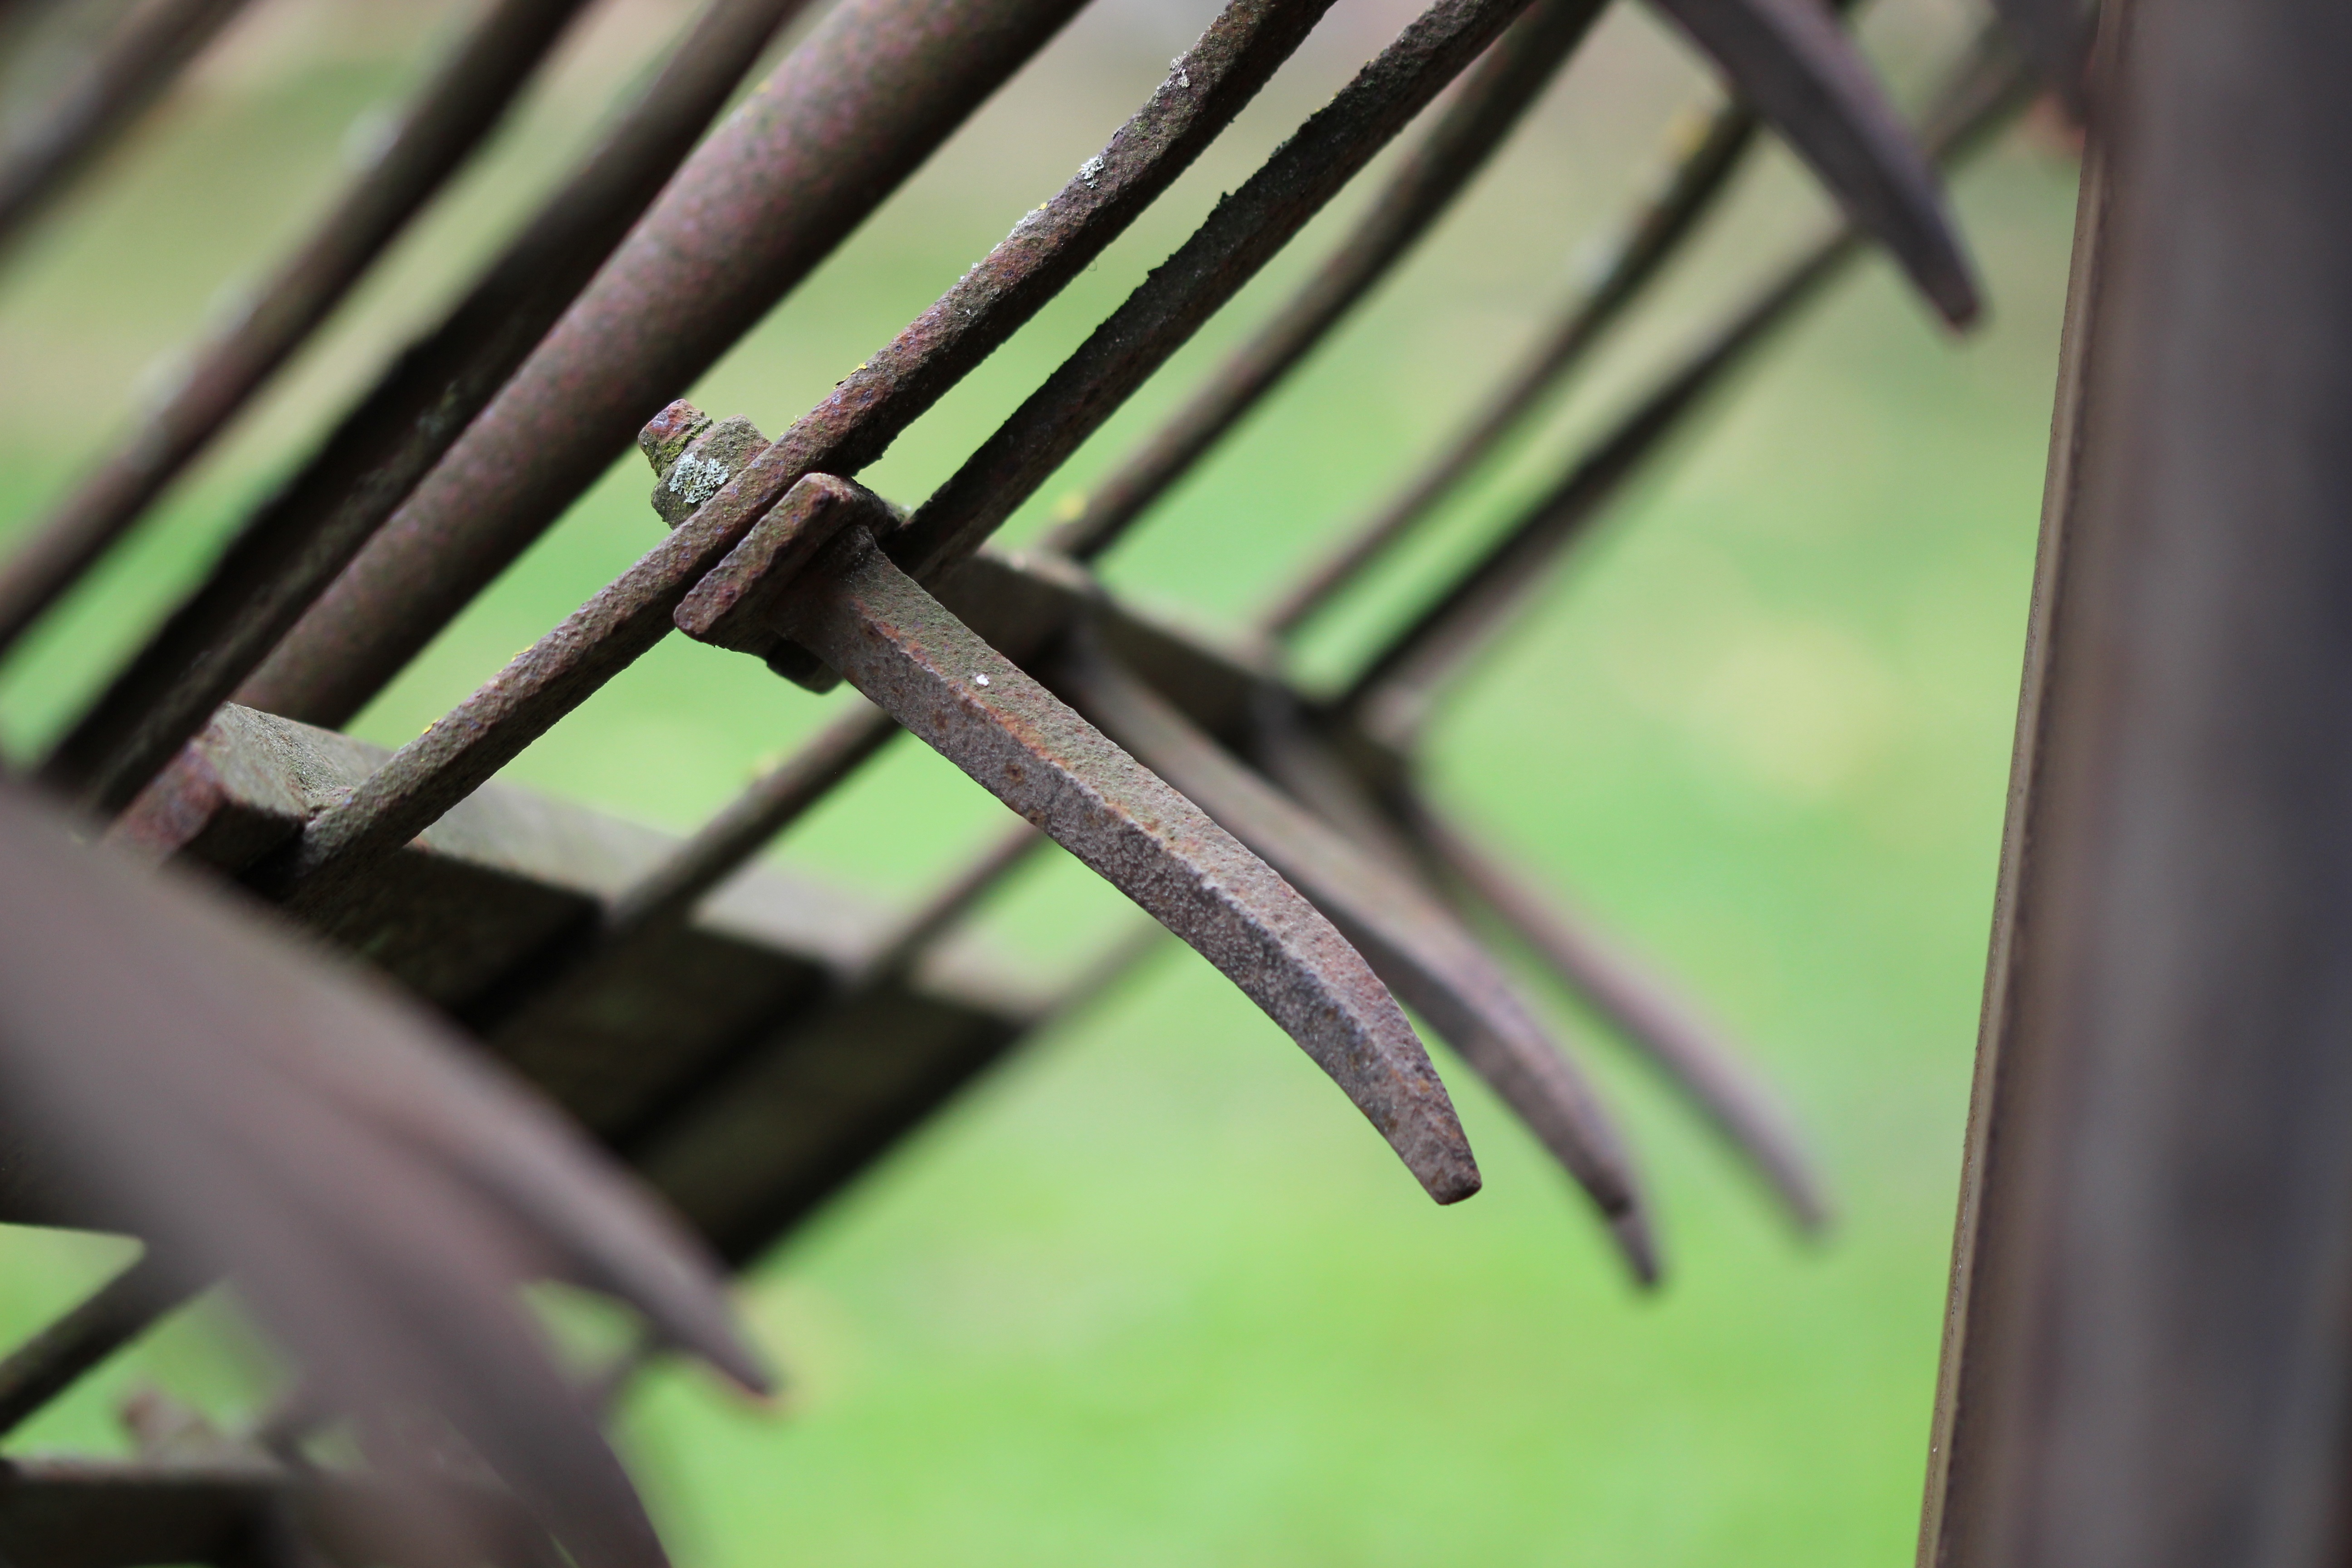
grass, branch, leaf, flower, green, machine, agriculture, fauna, invertebrate, device, close up, macro photography, agricultural machine, harrow, tillage equipment, plant stem, sedimental crush